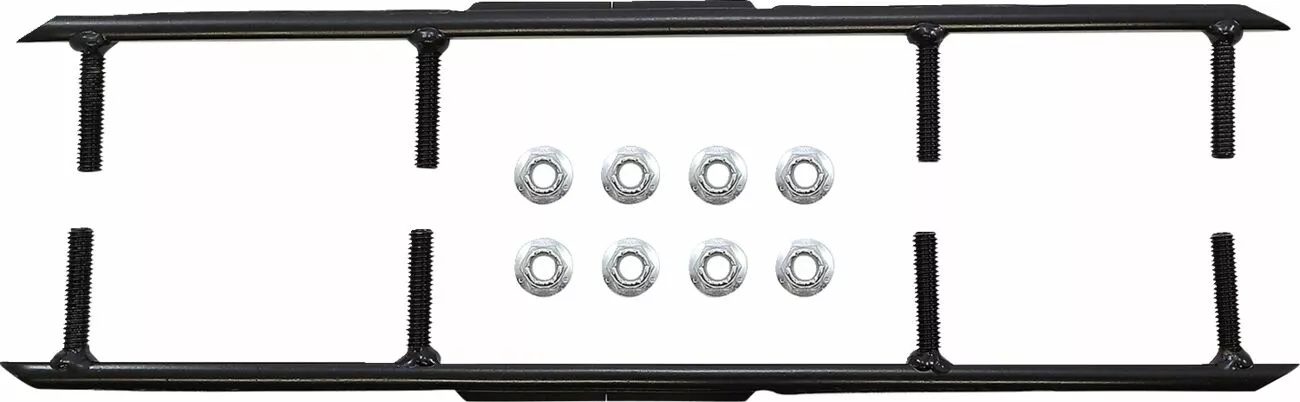
Extender Trail III™ Flat-Top® Wear Bars
Entry-level carbide runner for lightly studded and un-studded sleds 7/16” round bar with Flat-Top® design Features 4” of 60° carbide Made of Steel body { font-family: Arial, sans-serif; } .specs-grid { display: grid; grid-template-columns: repeat(3, 1fr); gap: 20px; max-width: 800px; margin: 0 auto; } .spec-item { display: flex; flex-direction: column; padding: 5px; } .spec-item .name { font-weight: bold; color: #666; } .spec-item .value { color: #333; } Brand WOODY'S Vendor Part Number ECA3-5000 Bar Diameter 11,1125 mm (0,4375") Carbide Runner Angle 60° Carbide Runner Length 438,20 mm (17,25") Color/Finish Black Material Carbide Model Extender Trail III Number of Studs 4 Product Name Wear Bar Stud Diameter - Thread Size 9,525 mm (0,375") Type Single Runner Units Pair Wear Bar Profile Round Wear Pads 102,00 mm (4,00")
Brand: WOODY'S
Category: Sporting Goods > Outdoor Recreation > Winter Sports & Activities > Sleds